Federasie van Afrikaanse Kultuurvereniginge

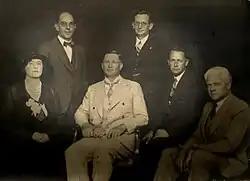
The first executive committee of the FAK

At first, the main imperative of the FAK was the maintenance of the Afrikaans language. The importance of Afrikaans glossaries was realised early on. The first published works that appeared include English-Afrikaans glossaries for automotive terms, grocers terms and butchers term. Professor PJ Nienaber was the first editor of the "Handhaaf en bou"-series (Maintain and build), which published shoemaker terms, cooking terms and photographic terms. Later English-Afrikaans glossaries for rugby, football, cricket, shooting, bridge, athletics, boxing, swimming, water polo, tennis, billiards, hockey, basketball and golf terms were published. Afrikaans was established in the agricultural area by the pamphlet series "Die boer en sy taal" – "The Farmer and his language".